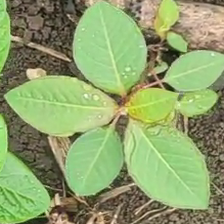
Weed species: Moti_dudhi(Euphorbia_geneculata_L)